Shi Tianze

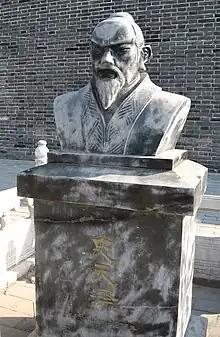
Statue of Shi Tianze in Zhengding, Hebei, China

Shi Tianze (1202 – 5 March 1275) was a general in the early period of the Yuan dynasty. Later, he was promoted to the post of deputy prime minister and became the first ethnic Chinese minister of the Yuan dynasty. He played a key role in early Yuan politics.